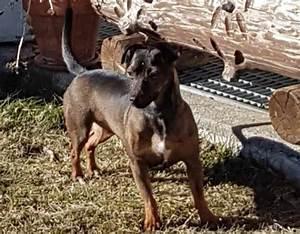
dog